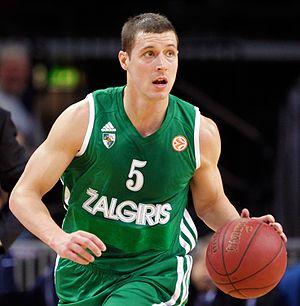
Donnie McGrath, né le 7 mai 1984 à Mount Kisco, État de New York, est un joueur de basket-ball professionnel américano-irlandais. Il mesure 1,93 m.